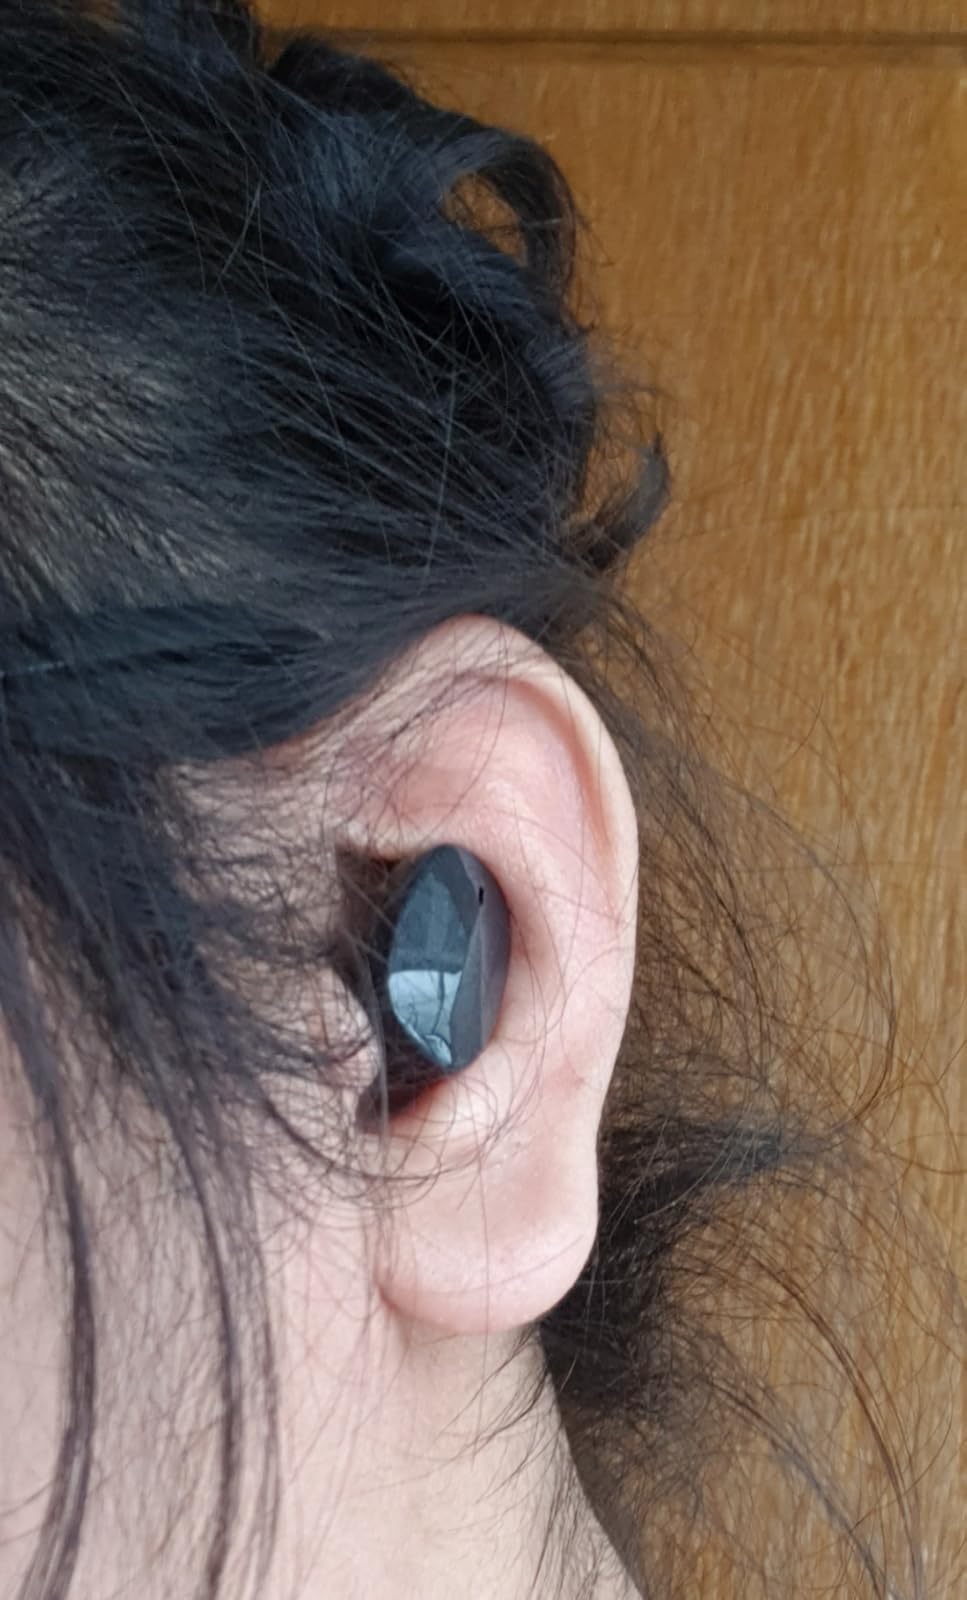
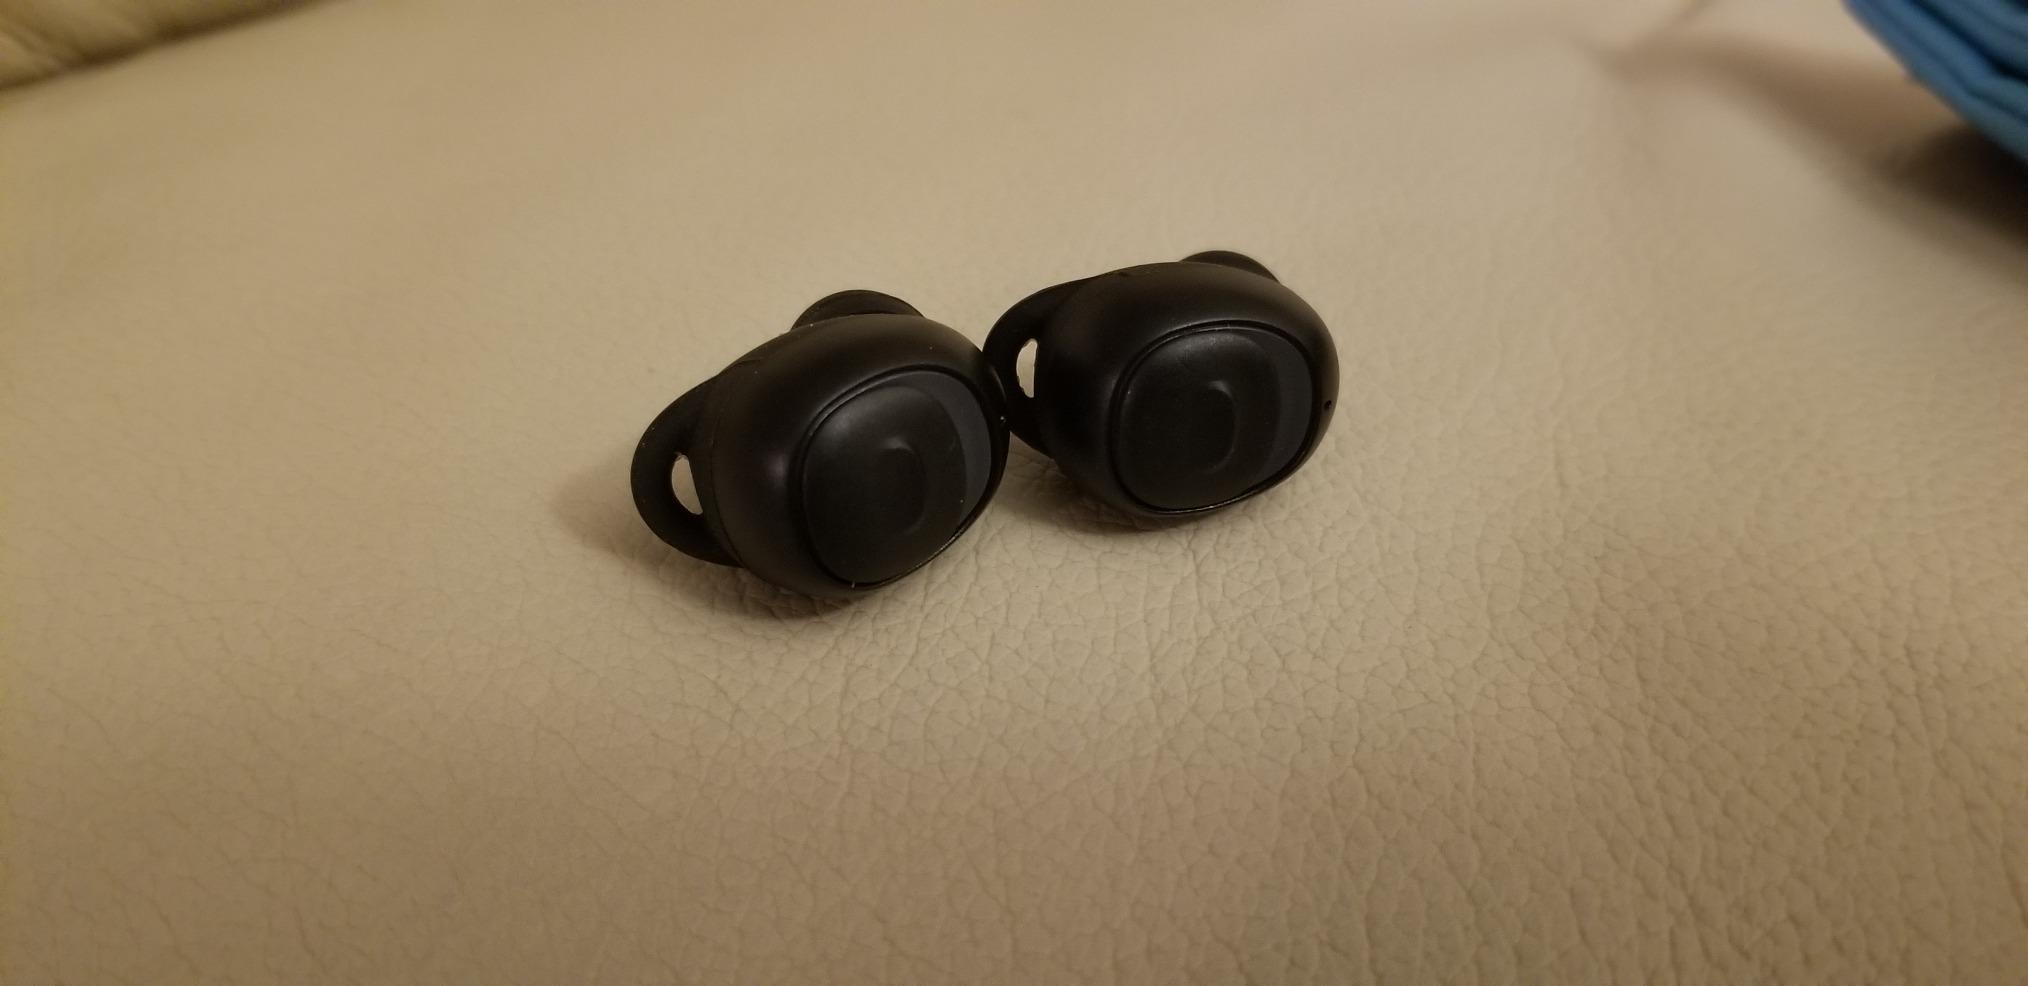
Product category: earbuds
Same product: no